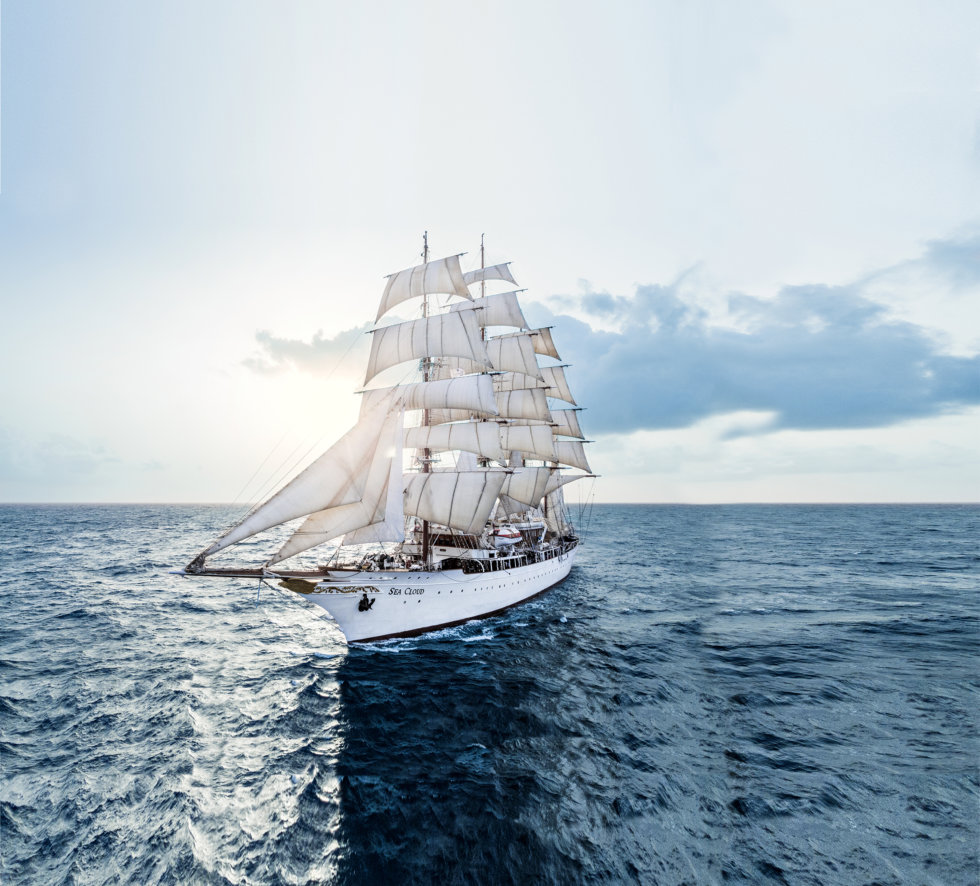
Vehicle type: Ships